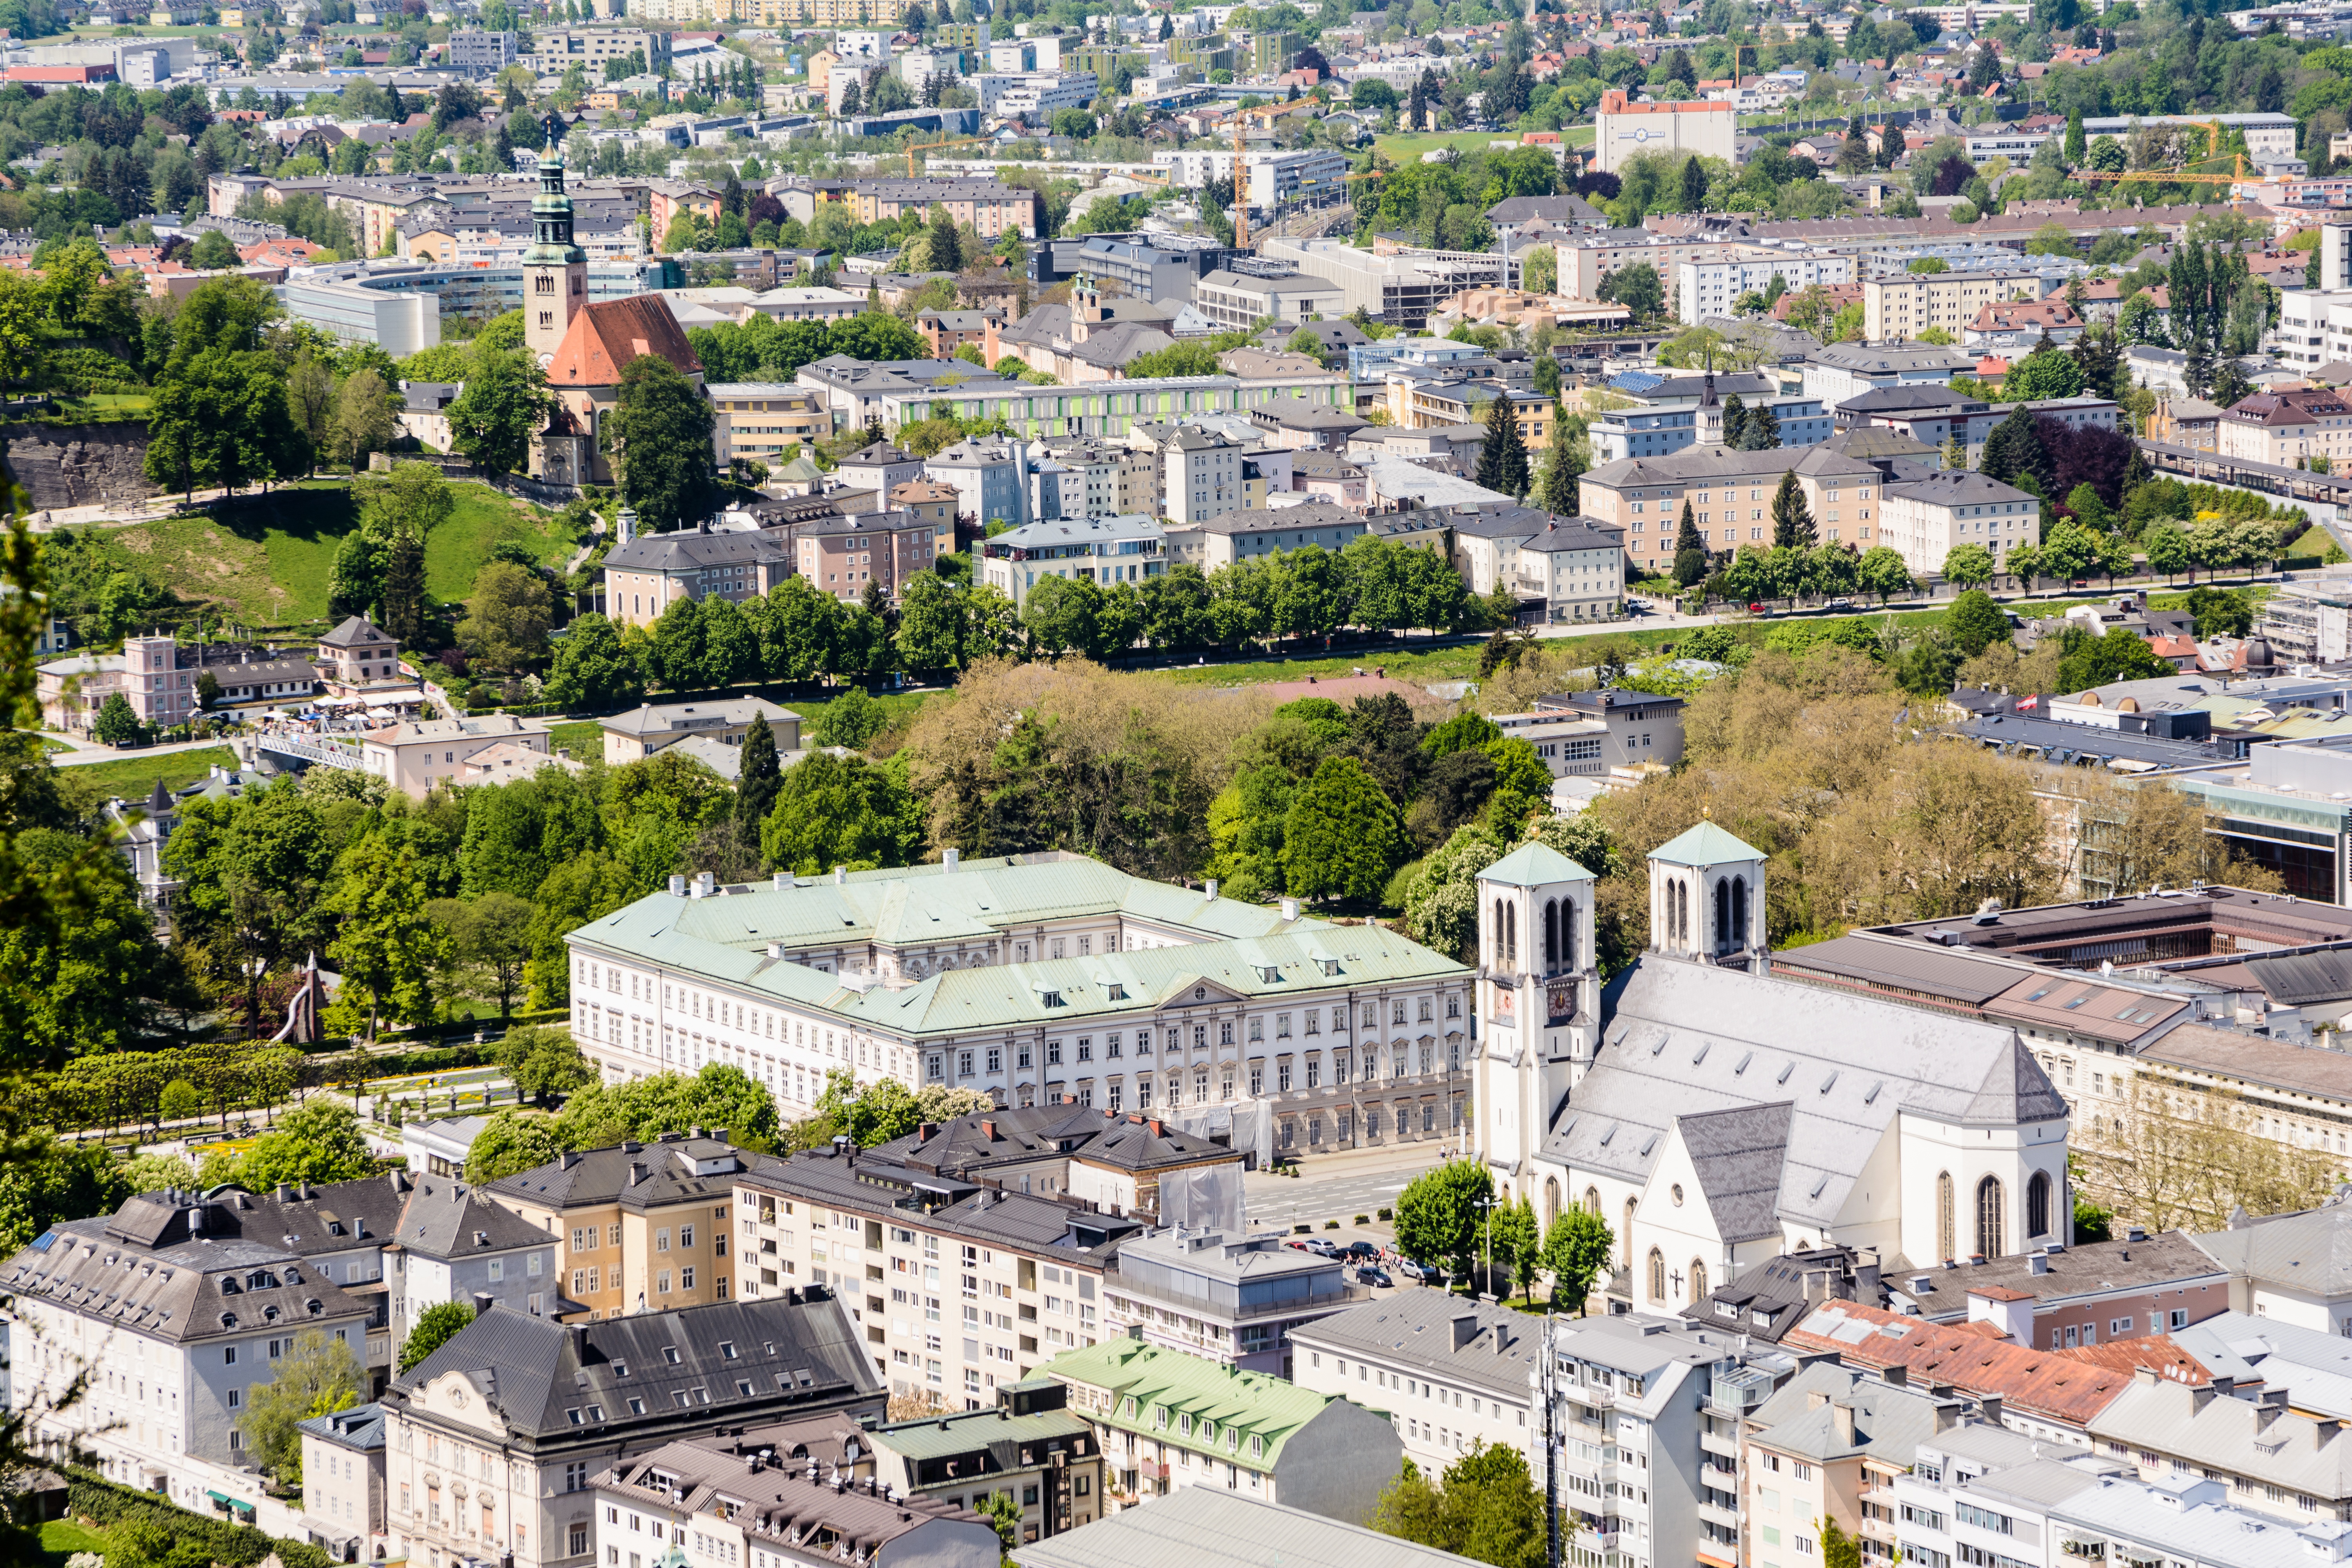
architecture, skyline, photography, town, building, city, cityscape, panorama, downtown, village, suburb, park, castle, landmark, garden, tower block, city view, austria, town square, estate, salzburg, neighbourhood, bird's eye view, aerial photography, urban area, residential area, mirabell gardens, mirabell palace, neustadt, geographical feature, human settlement, st andrew's church, m llner church